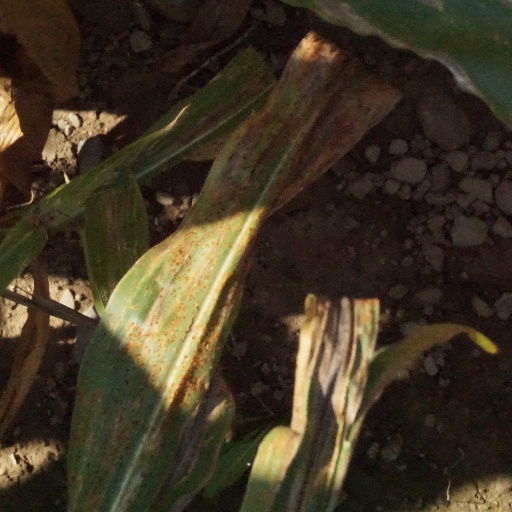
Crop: maize; corn